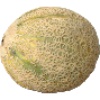
Label: Cantaloupe 2